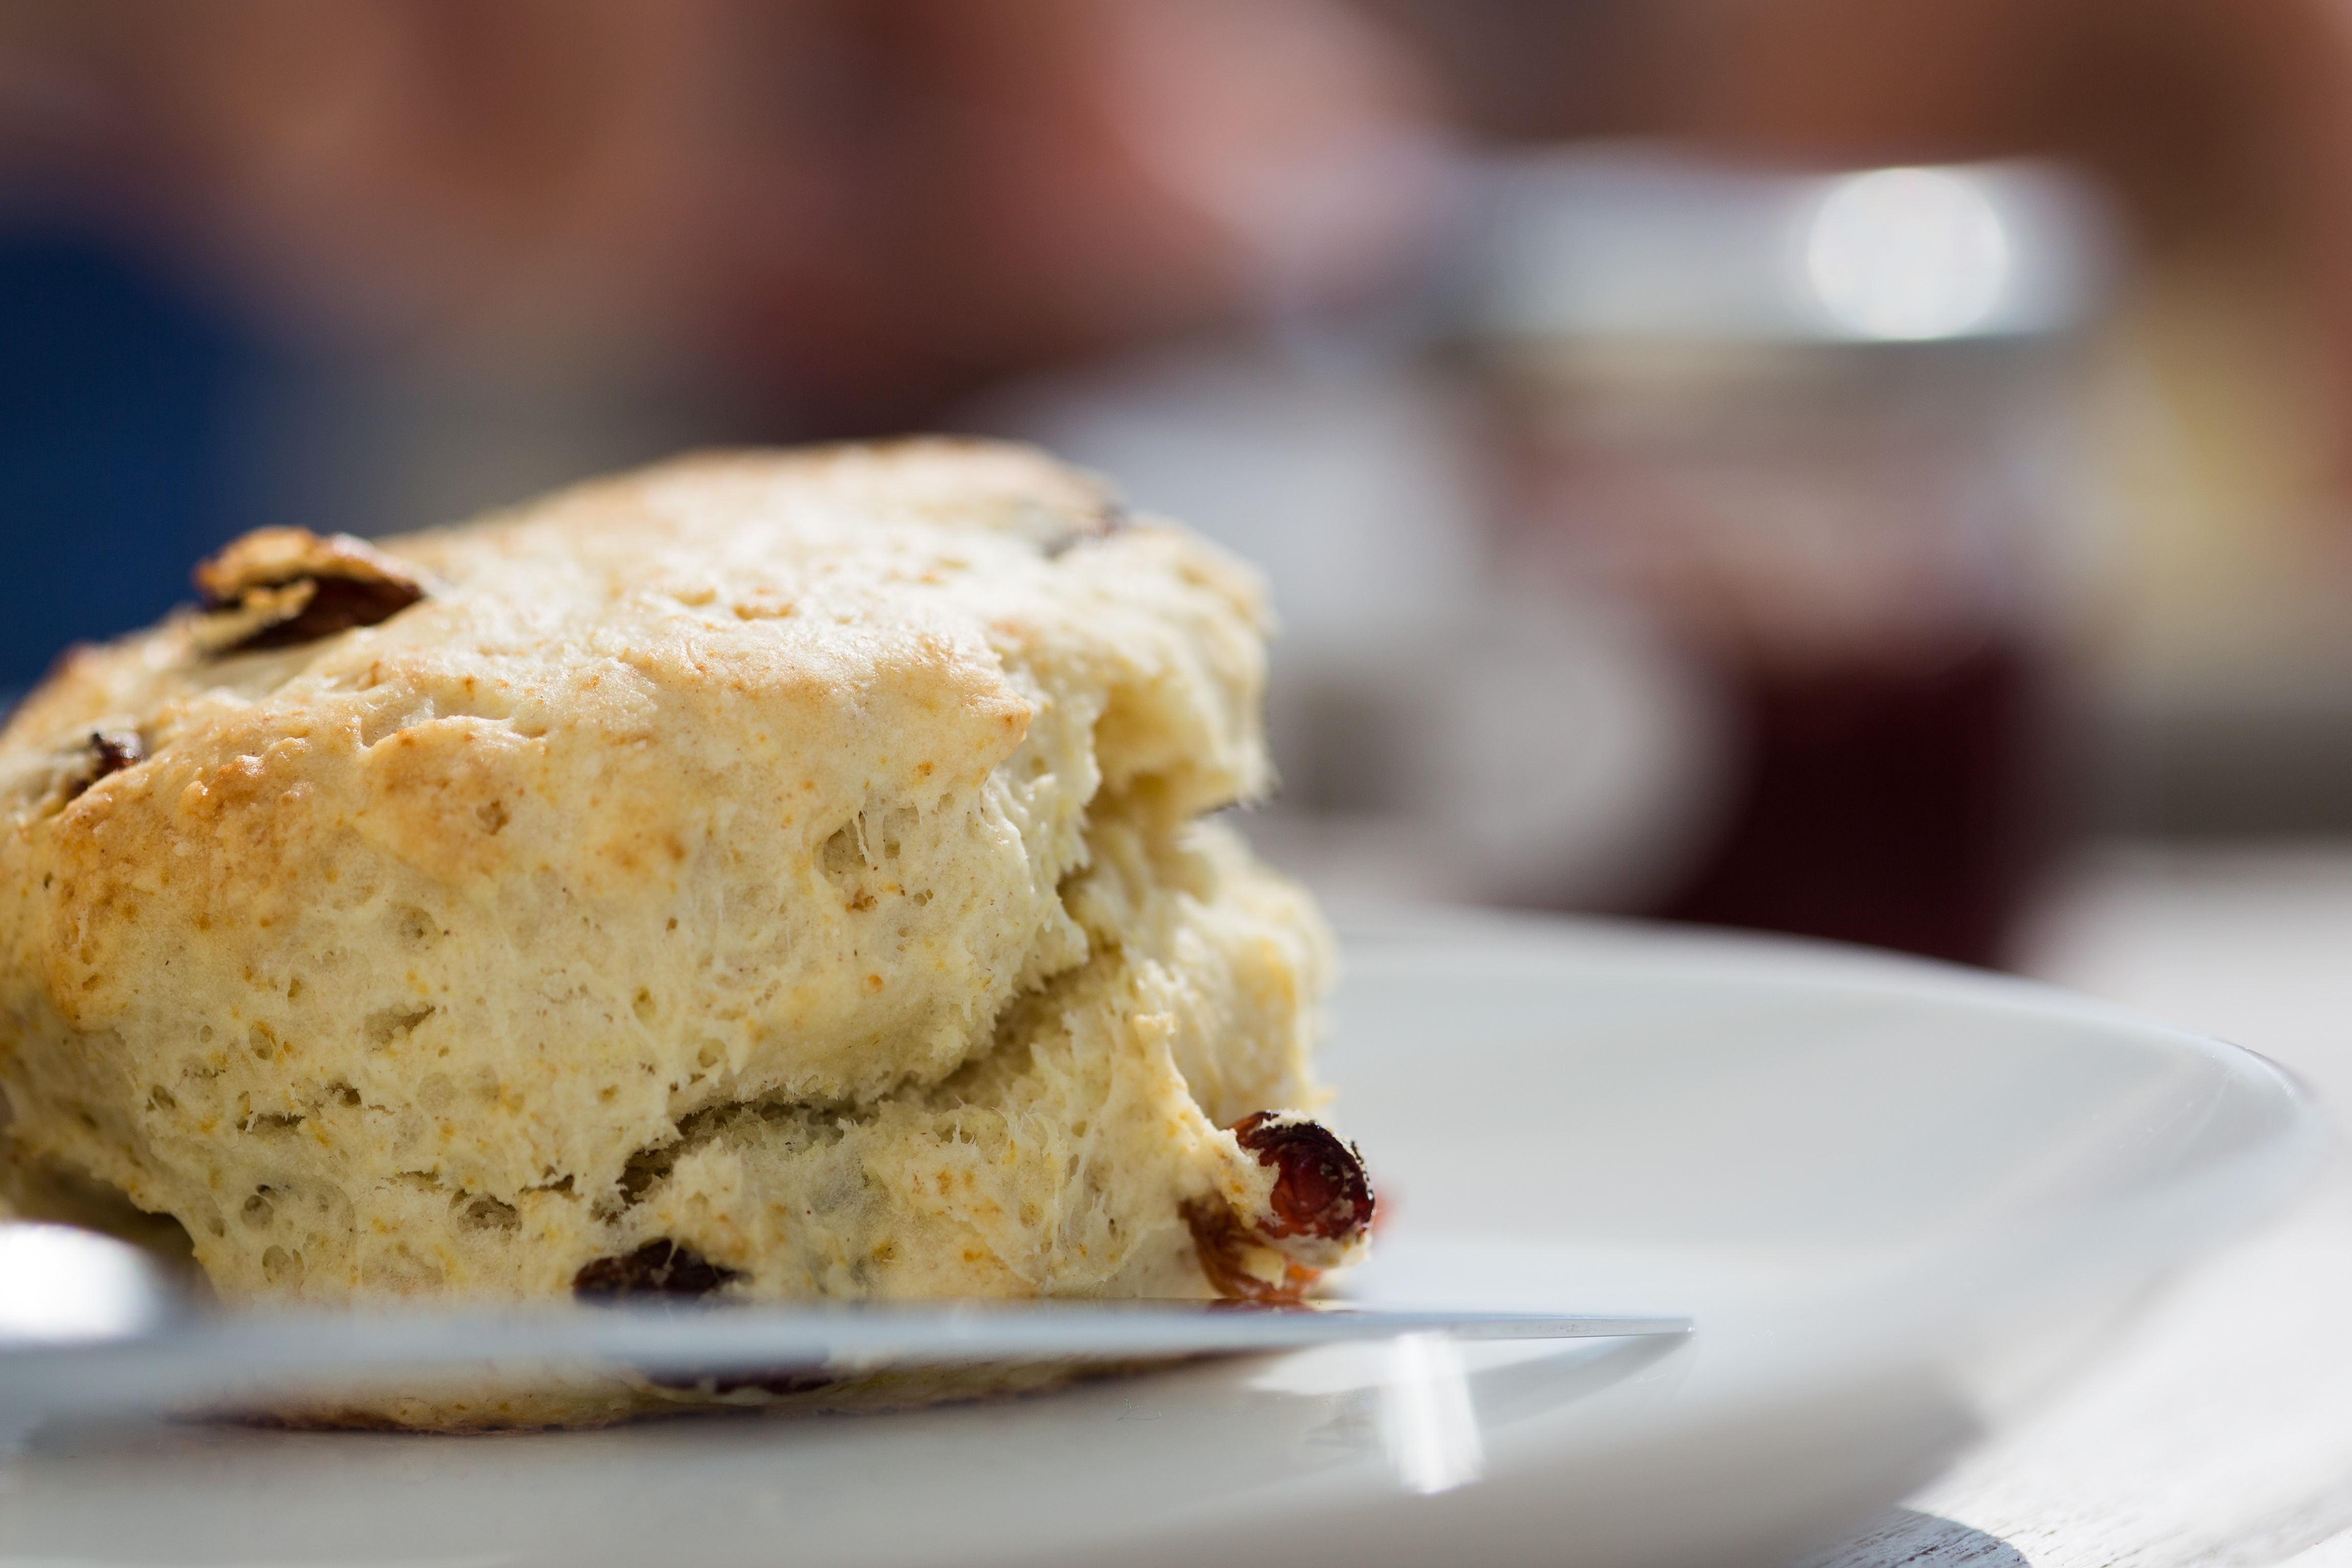
summer, dish, meal, food, cooking, produce, breakfast, baking, dessert, homemade, scone, baked goods, flavor, currants, sour cream, sultanas